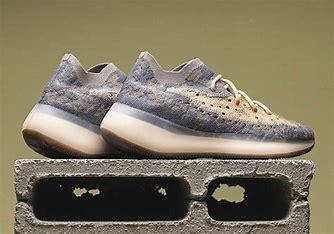
Brand: Adidas
Model: Yeezy Boost 380